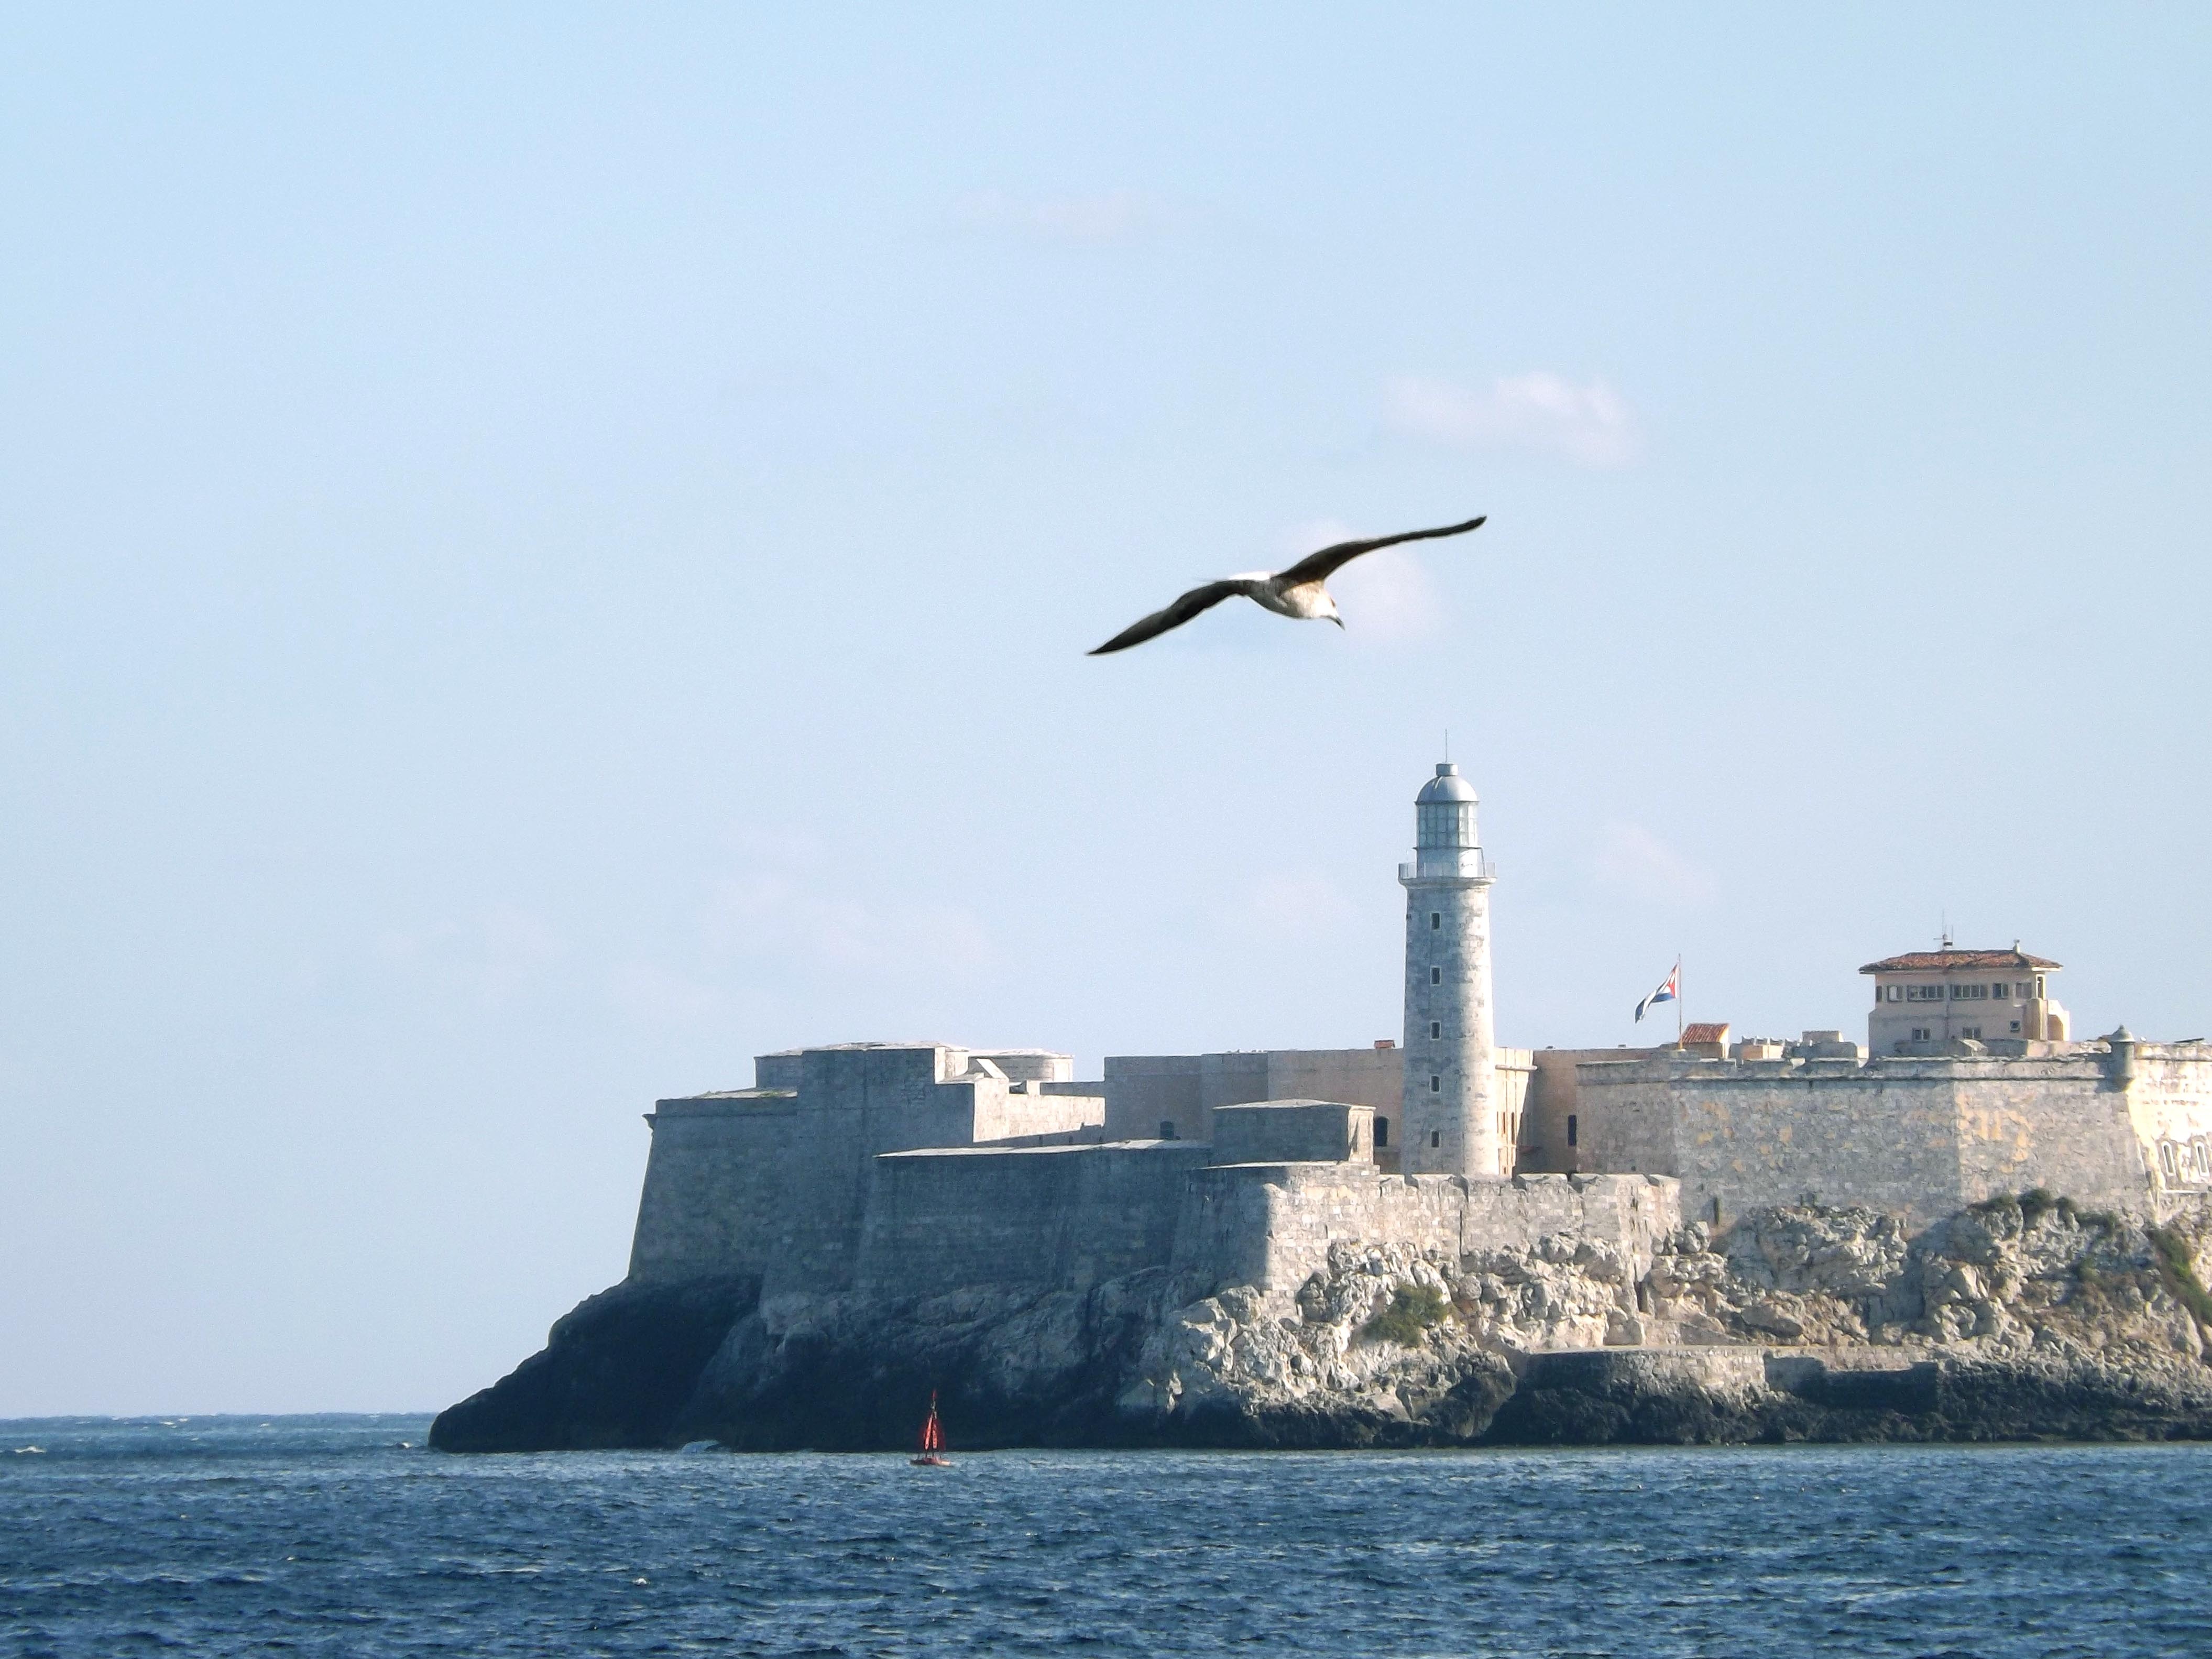
landscape, sea, coast, nature, bird, lighthouse, sky, city, seabird, vehicle, breakwater